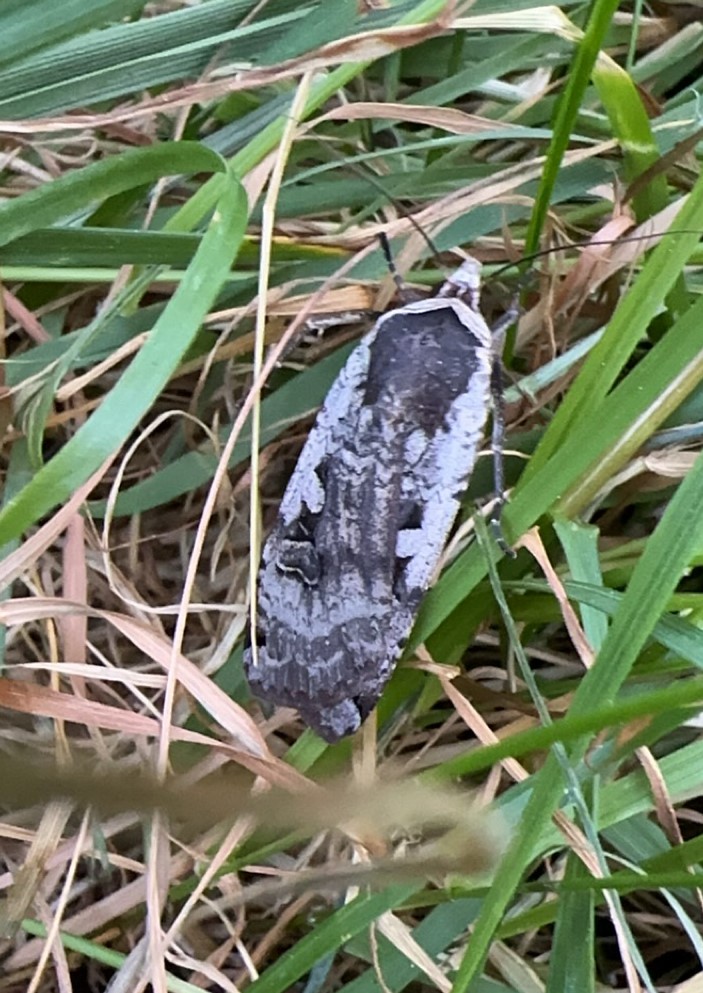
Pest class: cutworms